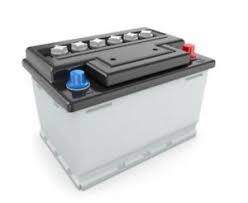
Waste category: battery